Early Roman army

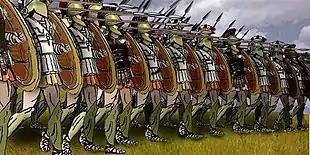
Reconstruction of Greek hoplites in Phalanx formation c. 480 BC

As it appears that early Roman heavy infantry were armed as Greek-style hoplites, so it is assumed that it followed the Greek practice of fighting in a "phalanx formation". This was a deep (eight ranks or more), densely packed formation of heavily armoured spearmen, developed in Greece in the 7th century BC. The phalanx would aim to charge and break through the enemy line. Fighting was in tight formation, stabbing with the spear. Phalanx fighting required extensive training, as holding formation was critical to success.